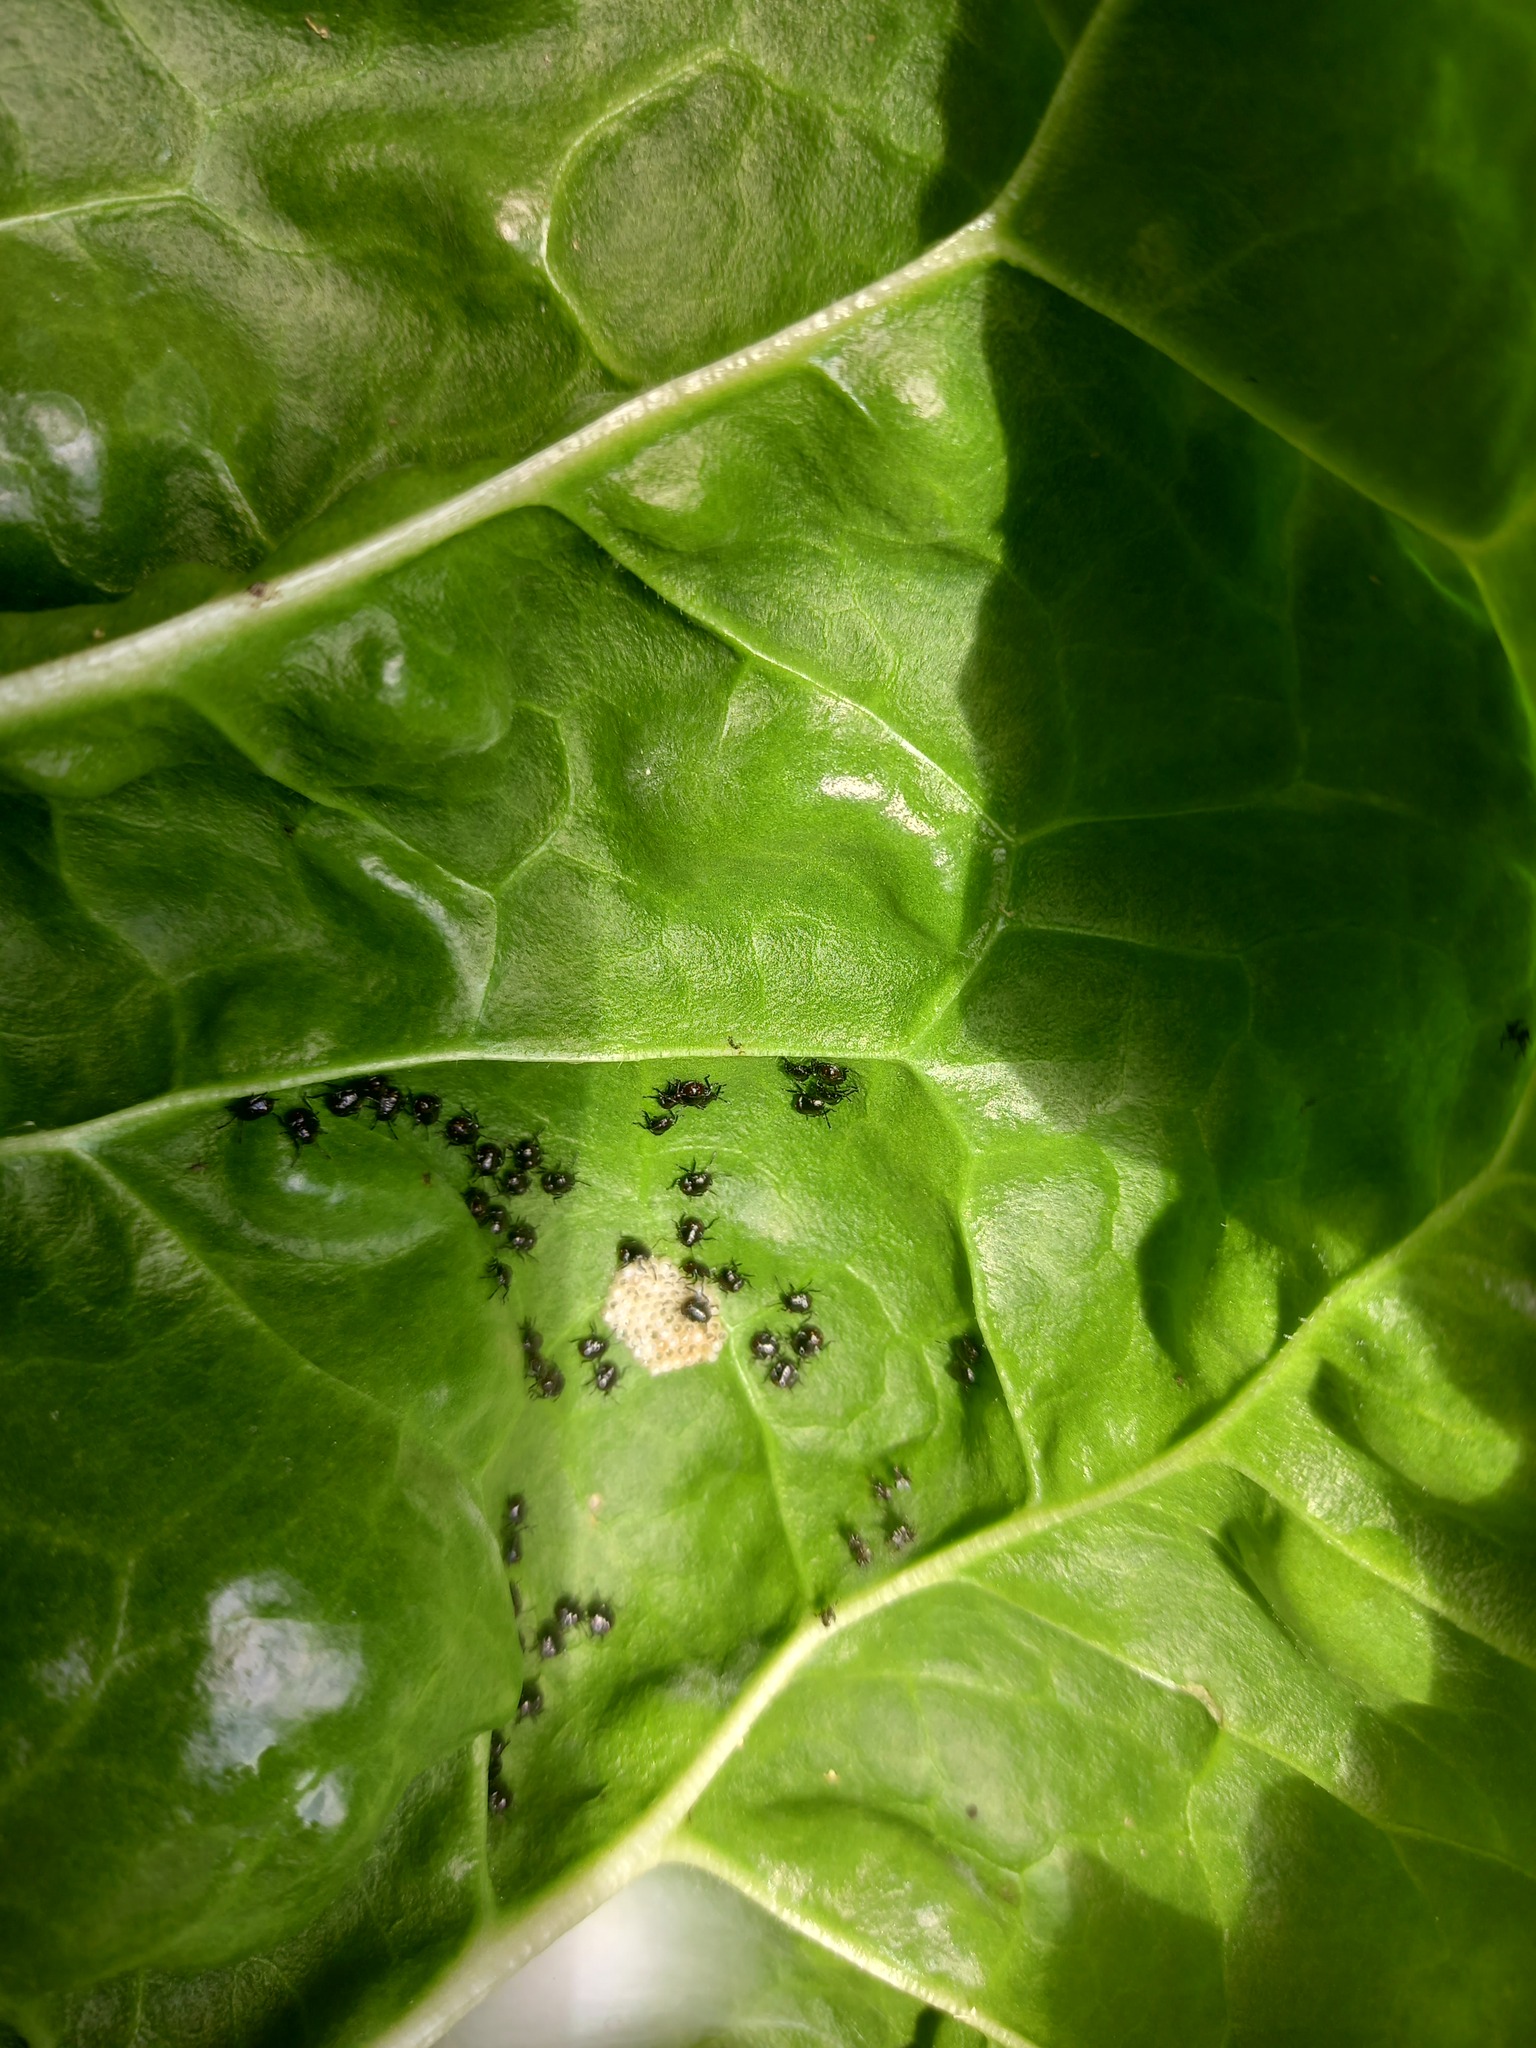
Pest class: stink_bug